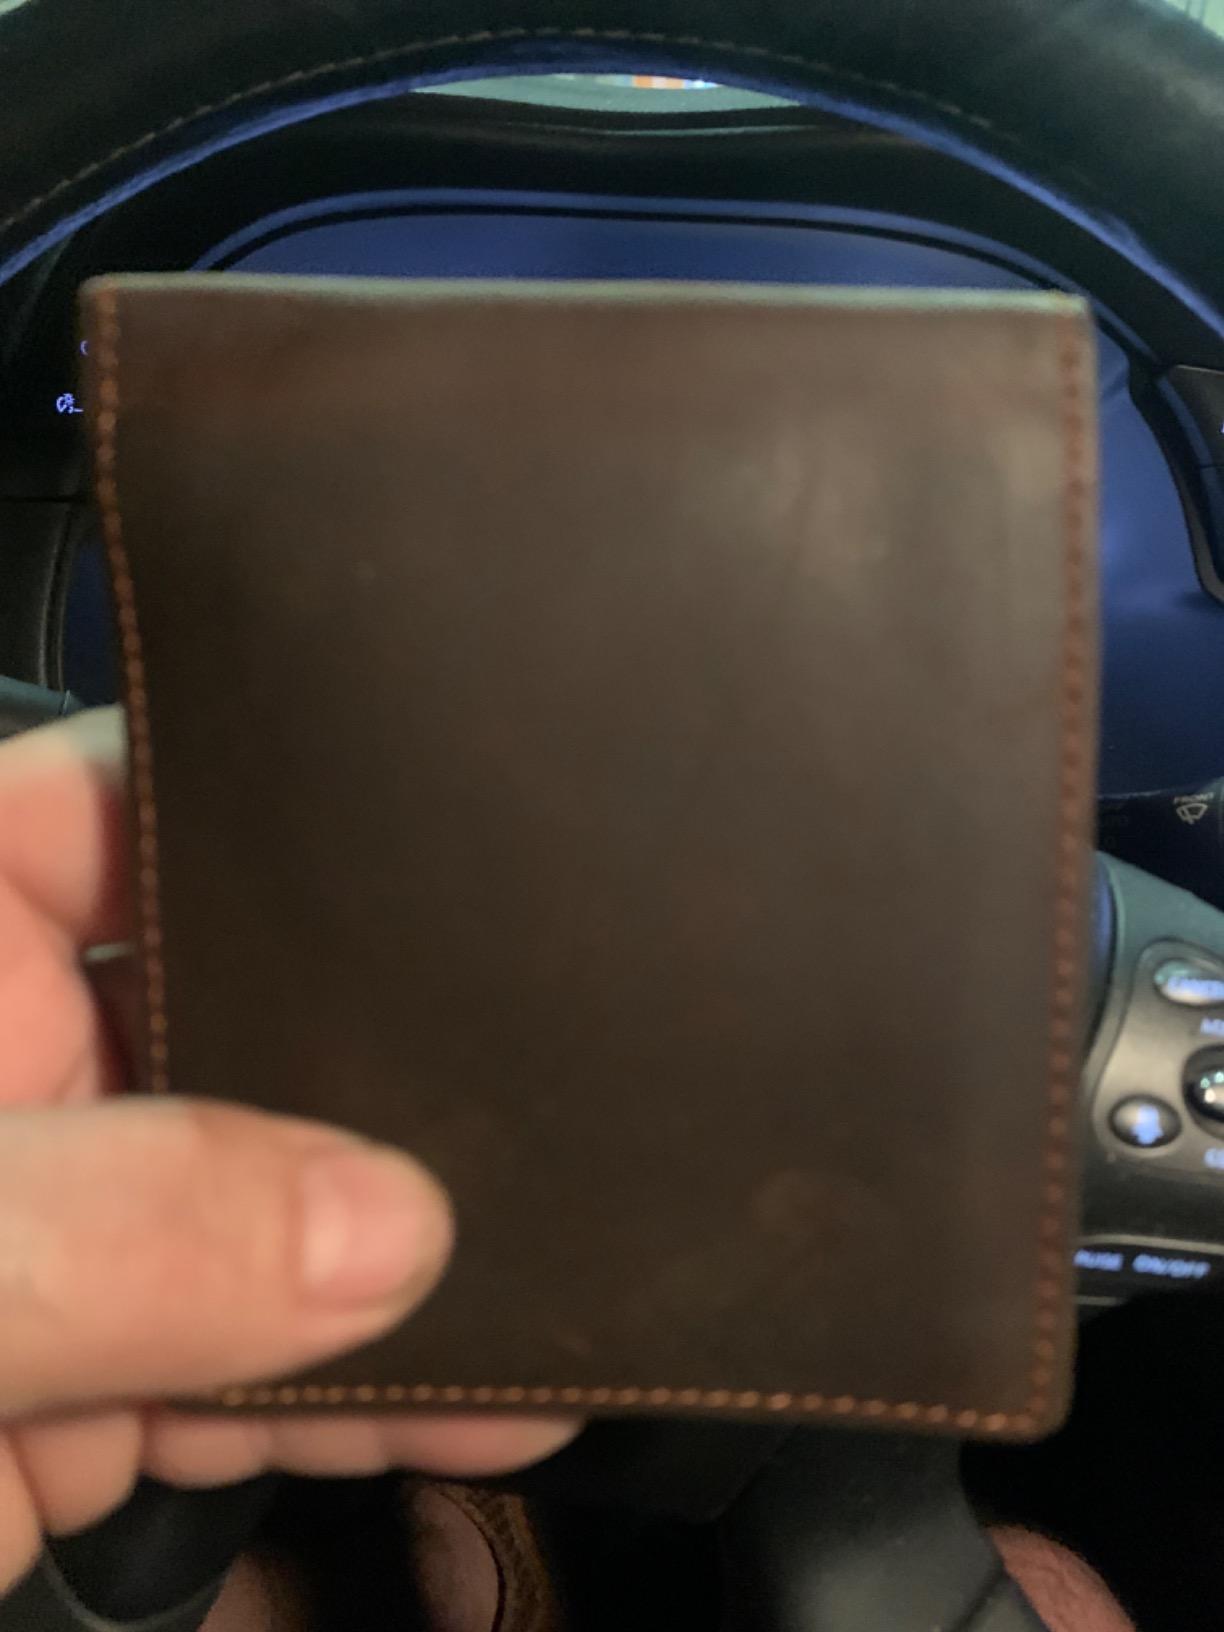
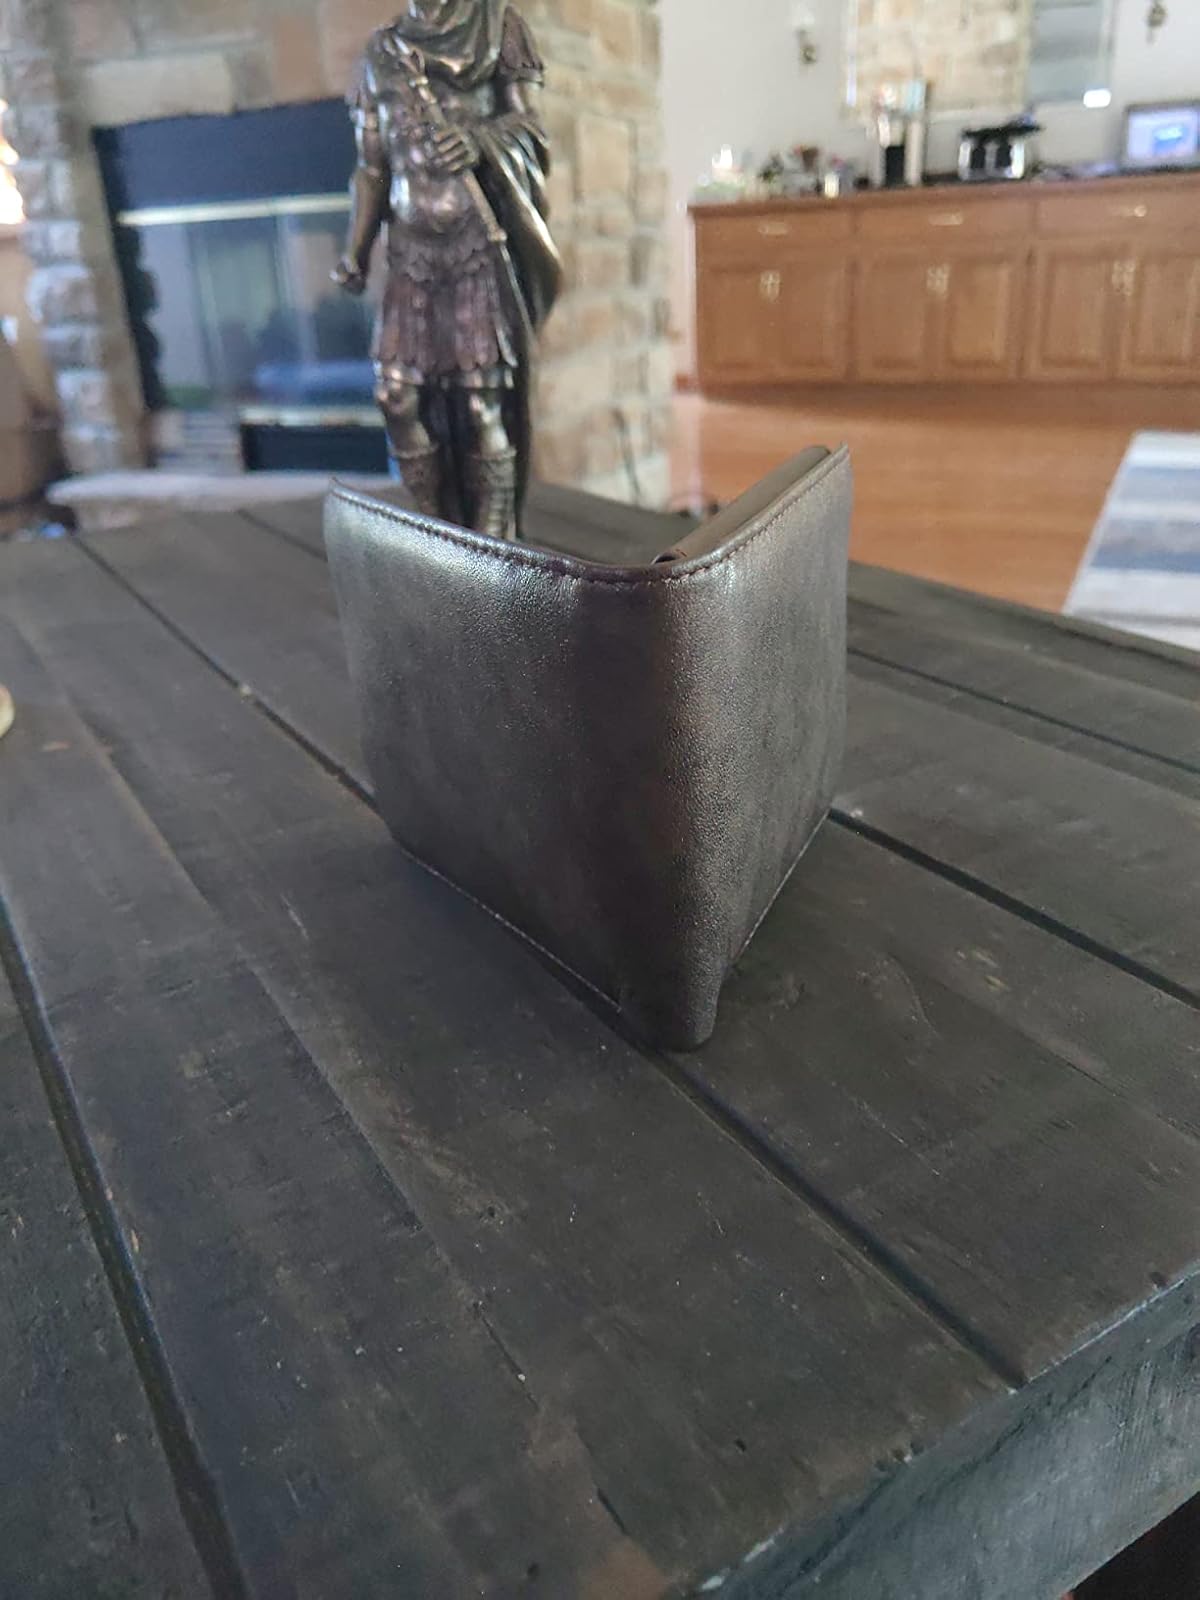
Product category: accessories_wallet
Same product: no